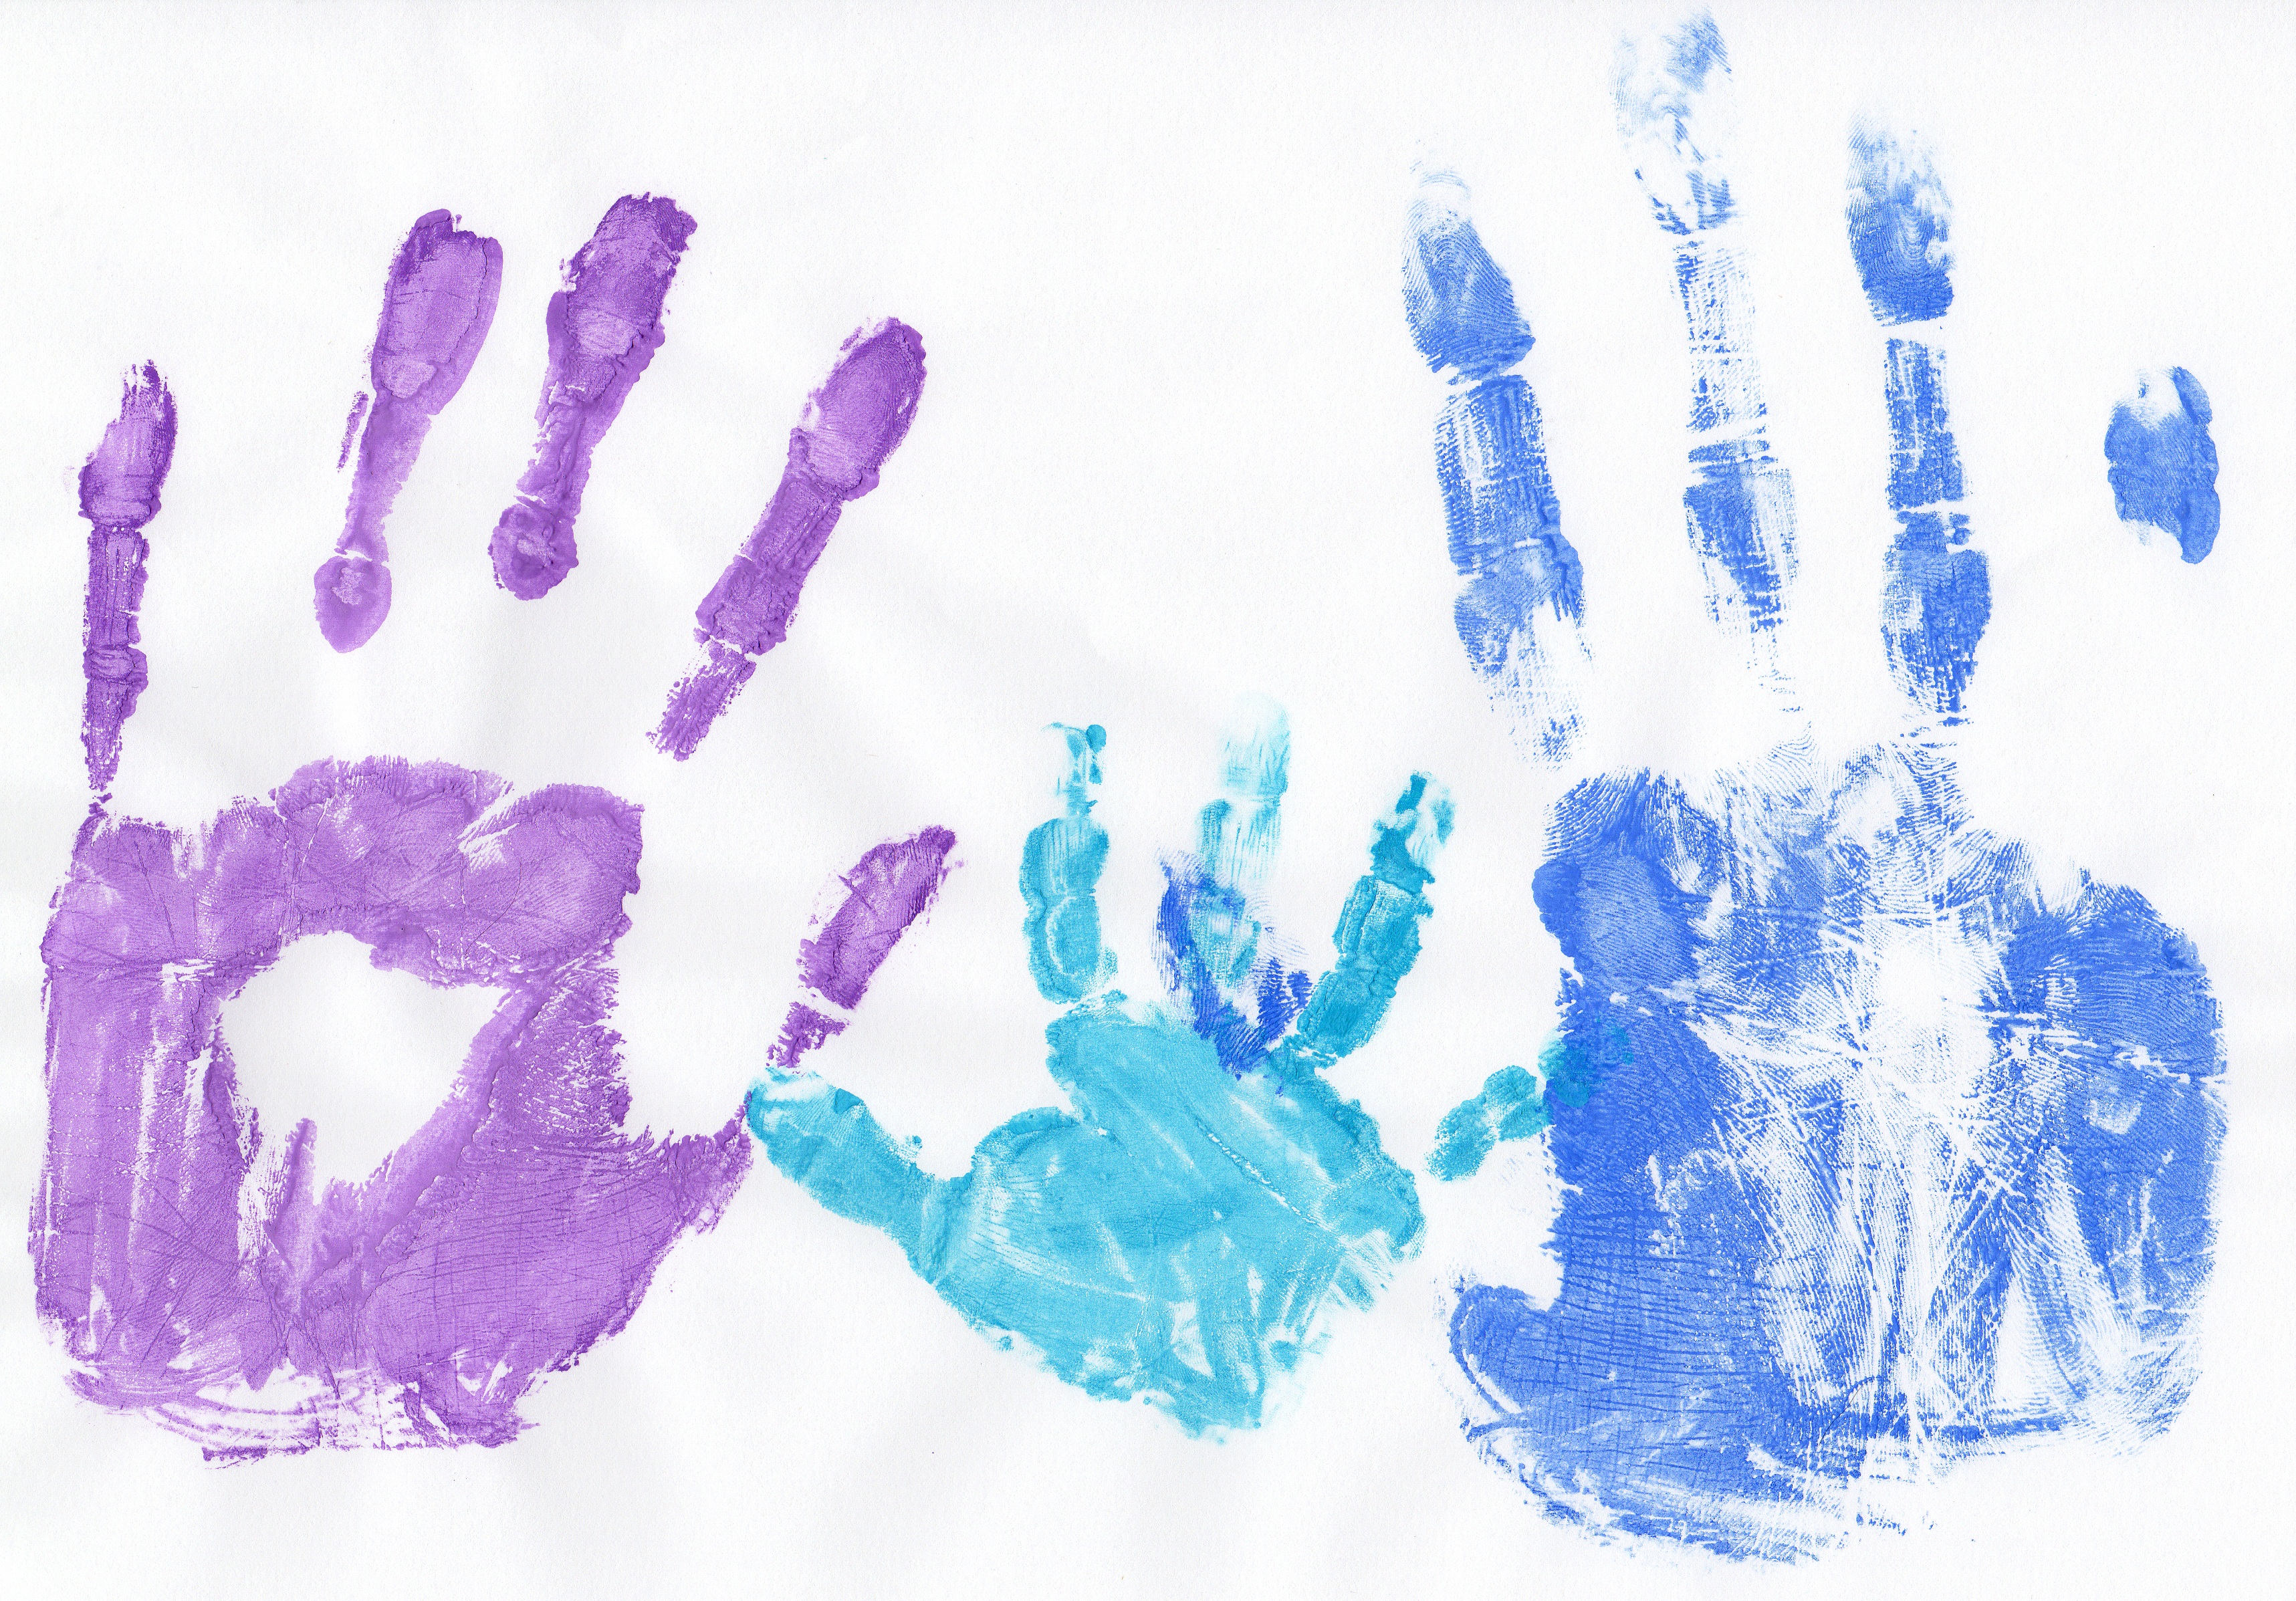
hand, finger, color, human, blue, font, family, hands, pressure, personal